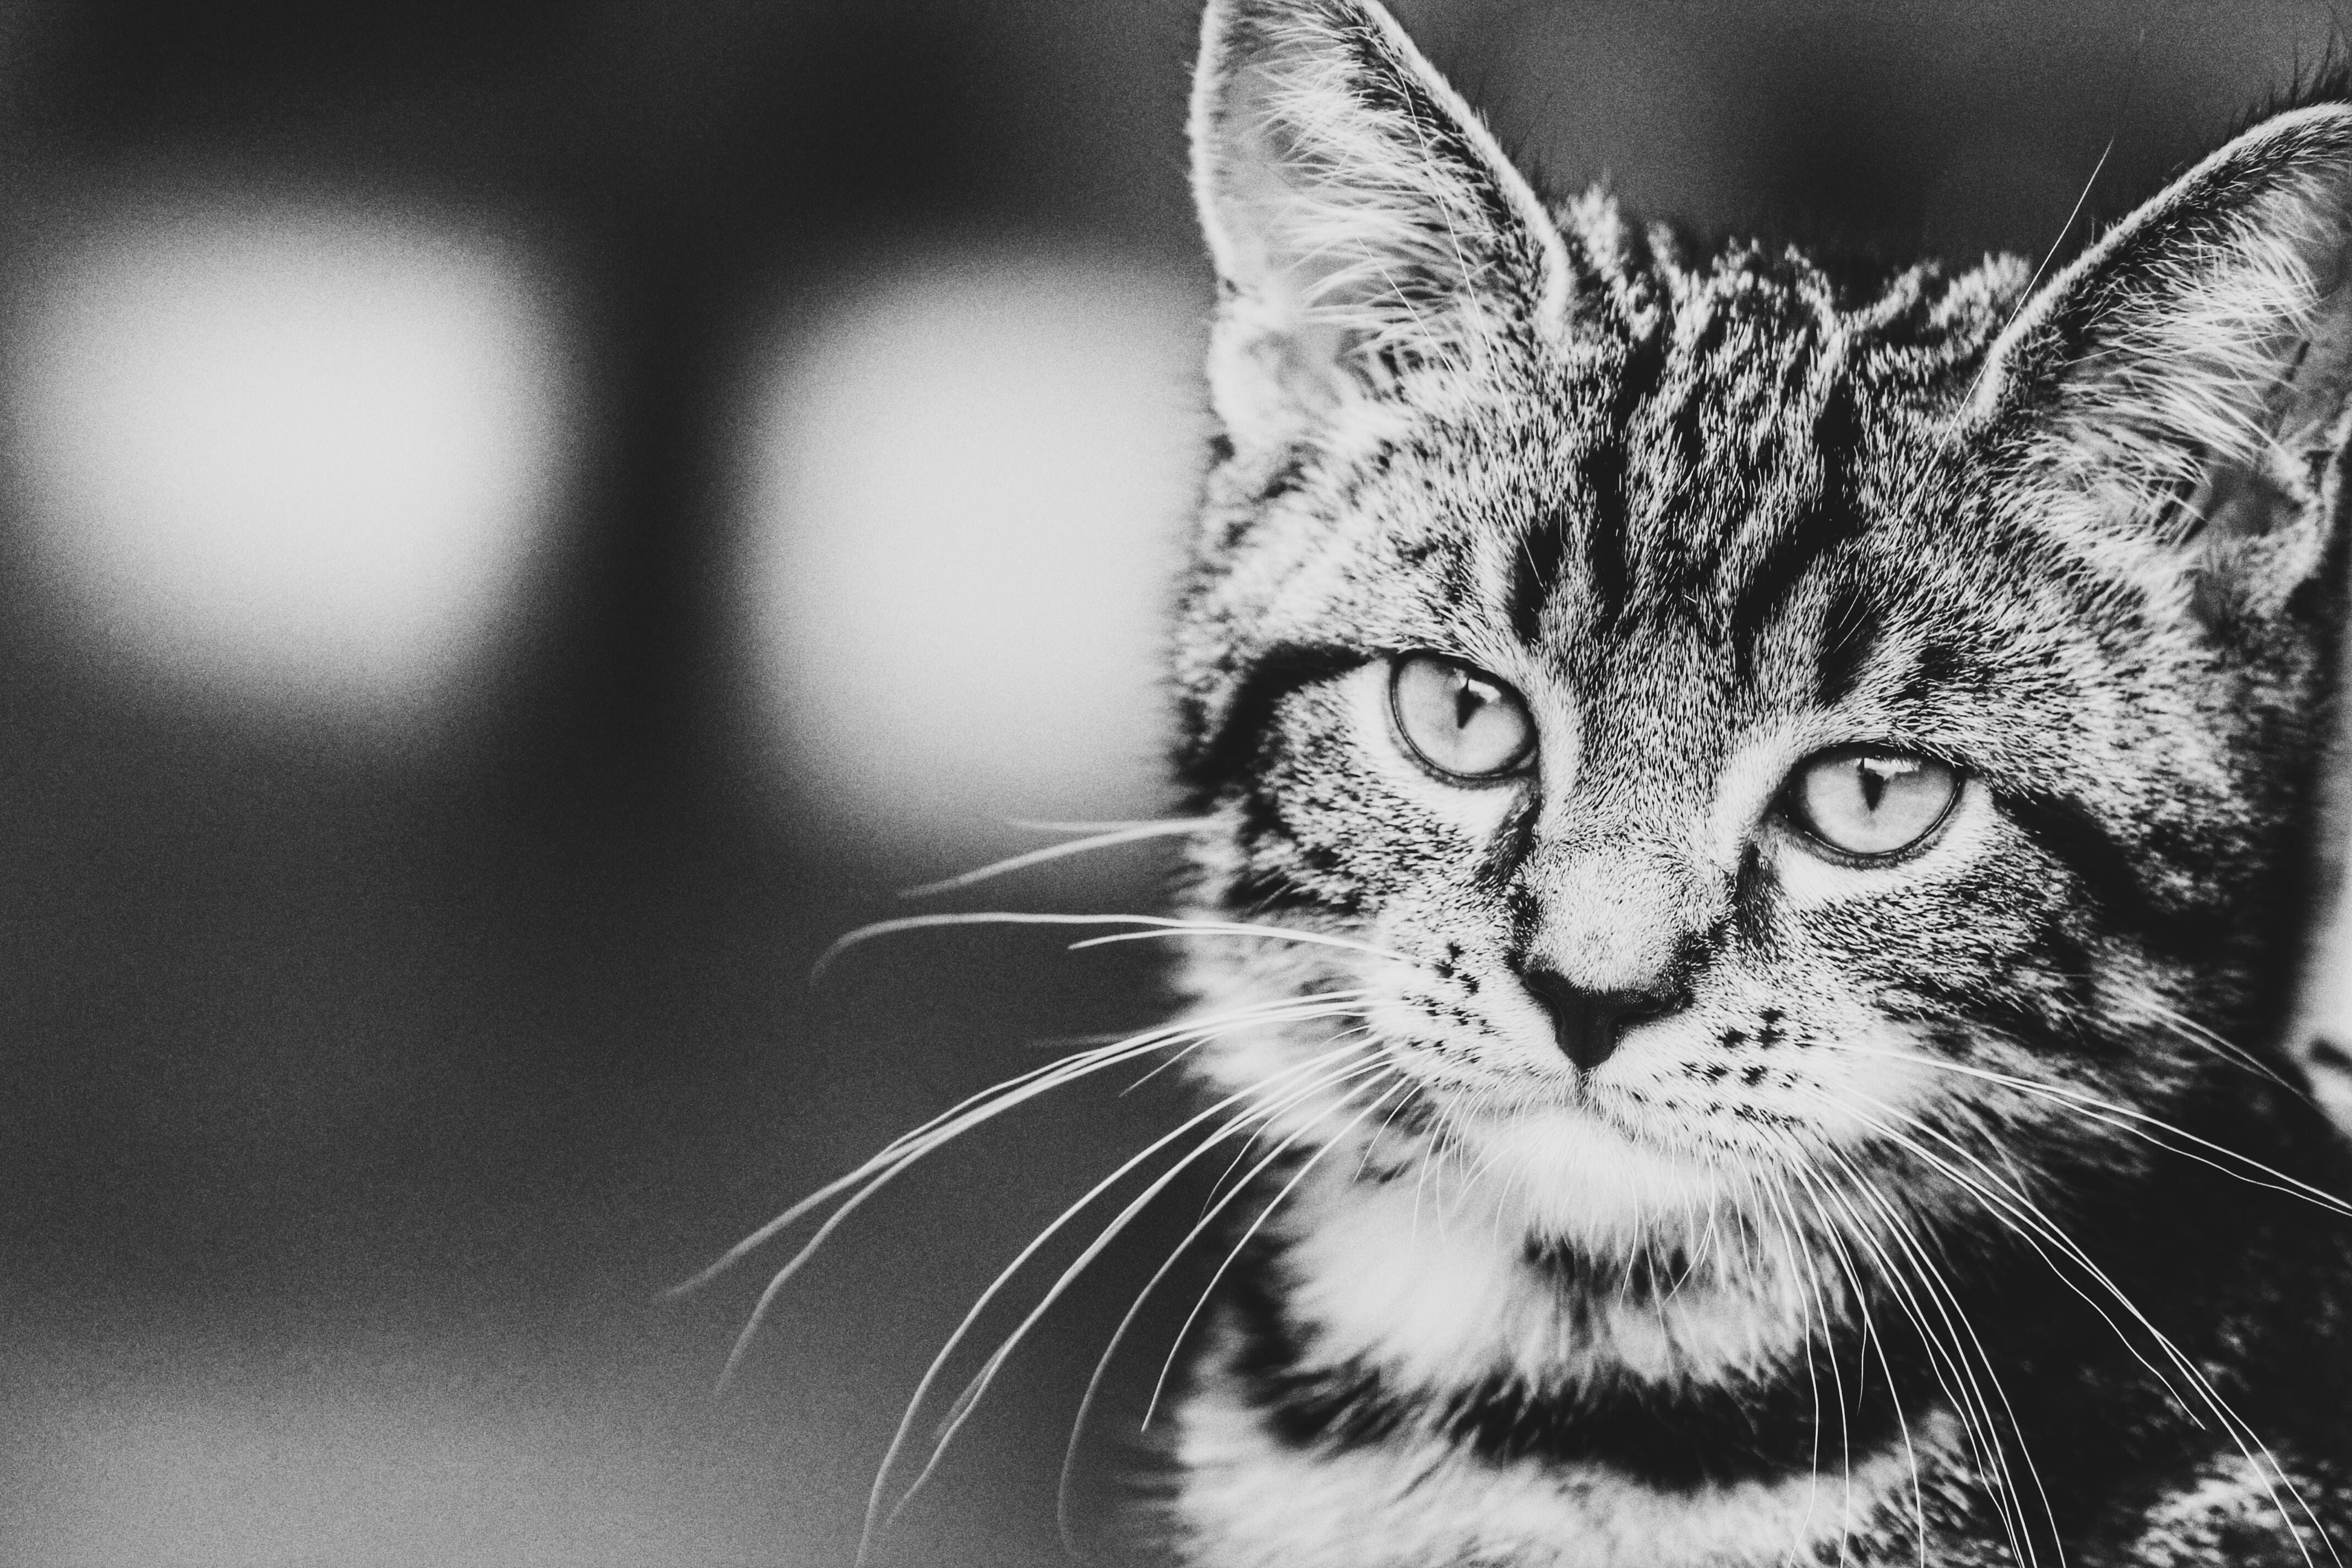
cat